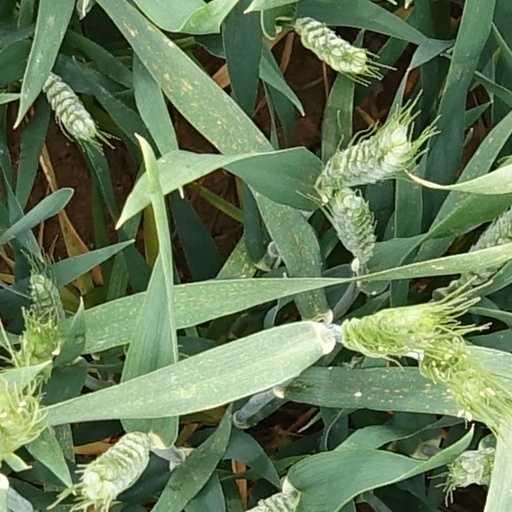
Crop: wheat